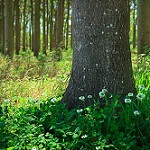
Label: forest